42nd Regiment of Foot

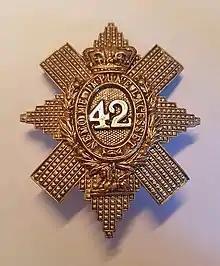
Cap badge of the 42nd Regiment of Foot

The 42nd (Royal Highland) Regiment of Foot was a Scottish infantry regiment in the British Army also known as the Black Watch. Originally titled Crawford's Highlanders or the Highland Regiment (mustered 1739) and numbered 43rd in the line, in 1748, on the disbanding of Oglethorpe's Regiment of Foot, they were renumbered 42nd, and in 1751 formally titled the 42nd (Highland) Regiment of Foot. The 42nd Regiment was one of the first three Highland Regiments to fight in North America, along with the 77th and 78th Regiments. The unit was honoured with the name "Royal Highland Regiment" in 1758. Its informal name "Black Watch" became official in 1861. In 1881, the regiment was amalgamated with 73rd (Perthshire) Regiment of Foot under the Childers Reforms into "The Royal Highland Regiment (The Black Watch)", being officially redesignated "The Black Watch (Royal Highland Regiment)" in 1931. In 2006, the Black Watch became part of the "Royal Regiment of Scotland".